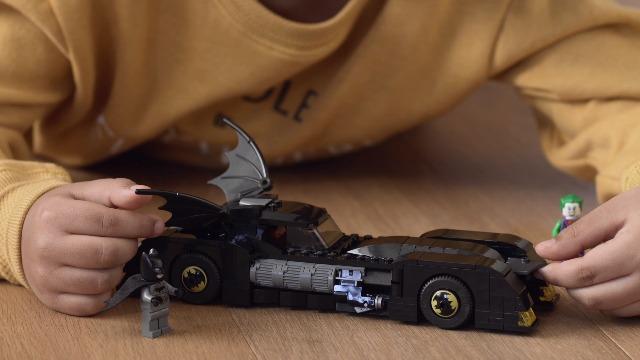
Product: LEGO DC Batman Batmobile: Pursuit of The Joker 76119 Building Kit, New 2019 (342 Pieces)
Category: Toys & Games | Building Toys | Building Sets
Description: This LEGO DC Batman Batmobile : Pursuit of The Joker 76119 super-hero playset can be built together with all other original LEGO building sets and LEGO bricks for creative play.
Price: $24.00
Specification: ProductDimensions:13.9x7.5x2.8inches|ItemWeight:3.52ounces|ShippingWeight:1.15pounds(Viewshippingratesandpolicies)|ASIN:B07Q2N27TV|Itemmodelnumber:6251456|Manufacturerrecommendedage:7yearsandup